Nightgown

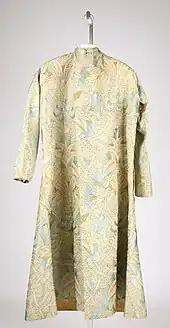
French banyan style dressing gown, or nightgown, 1730

Prior to the late 19th century, the term "nightgown" referred not to sleepwear but rather to informal wear. The nightgown was a "version of a modern dressing gown" and tended to be worn around the house or to occasions when formal attire was not necessary. This garment was actually a Banyan, a T-shirt shaped robe adopted by the British from India but became known as a "nightgown", dressing gown or "morning gown" in the early 1700s due to its casual nature.